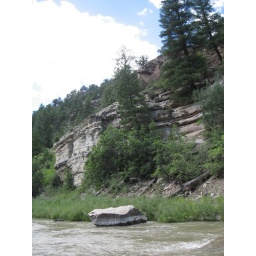
big rock in the river